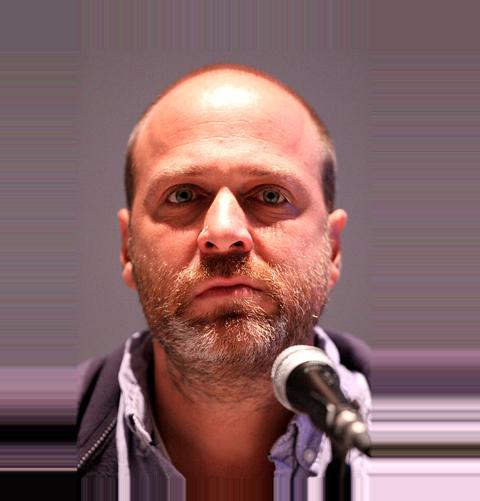
Age: 43